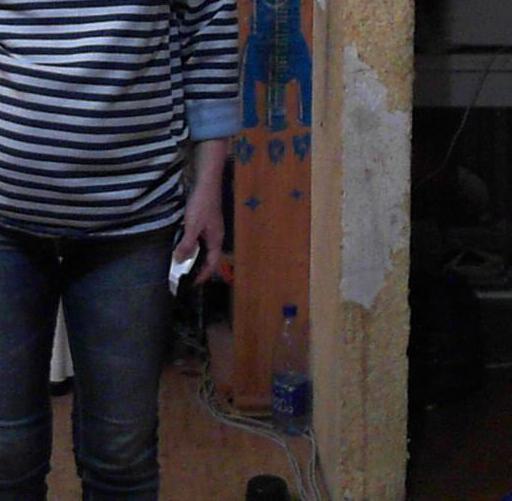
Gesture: no_gesture